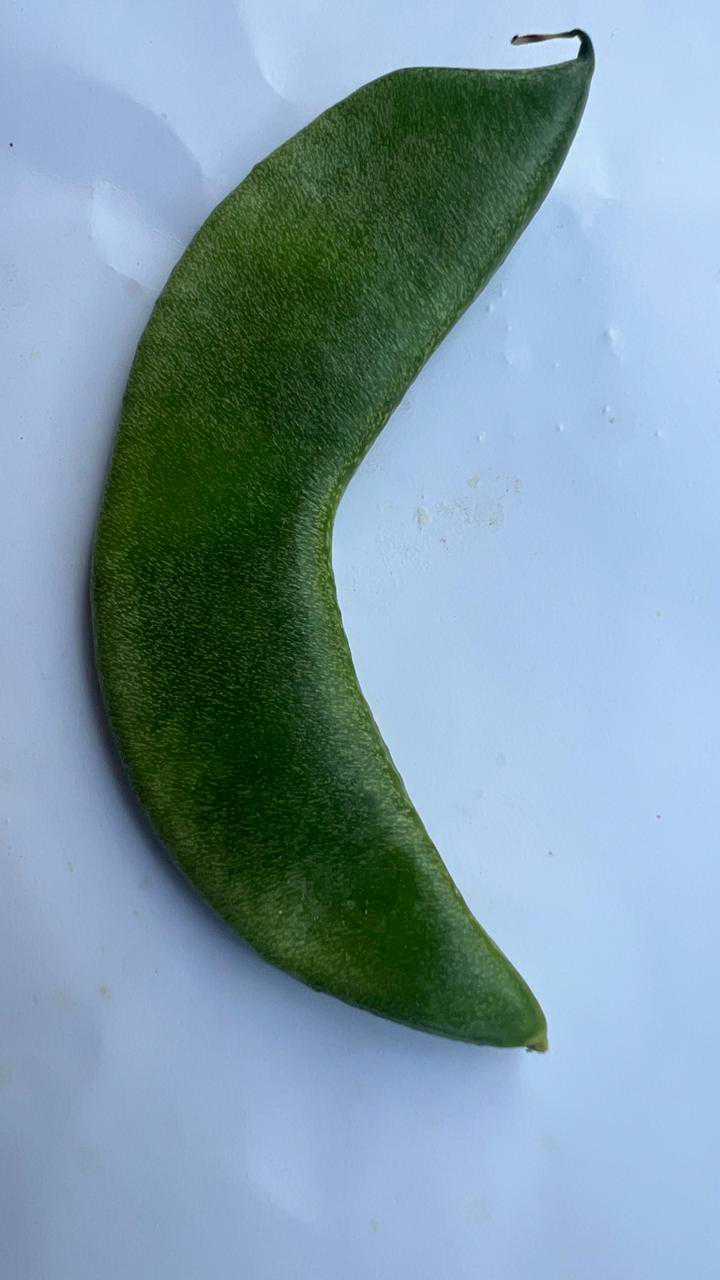
Label: Lablab purpureus